History of the United States Merchant Marine

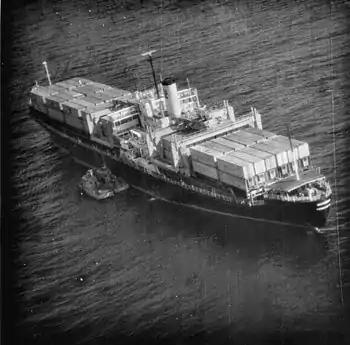
Aerial photograph during the boarding SS "Mayagüez", note Cambodian gunboats alongside the ship.

During the Vietnam War, ships crewed by civilian seamen carried 95 percent of the supplies used by our Armed Forces. Many of these ships sailed into combat zones under fire. In fact, the SS "Mayaguez" incident involved the capture of mariners from the American merchant ship SS Mayaguez. The crisis began on May 12, 1975, when Khmer Rouge naval forces operating former U.S. Navy "Swift Boats" seized the American container ship SS "Mayagüez" in recognized international sea lanes claimed as territorial waters by Cambodia and removed its crew for questioning. Surveillance by P-3 Orion aircraft indicated that the ship was then moved to and anchored at Koh Tang, an island approximately off the southern coast of Cambodia near that country's shared border with Vietnam. Tragically, the ship's crew whose seizure had prompted the US attack had been released in good health, unknown to the US Marines or the US command of the operation, before the Marines attacked. The incident marked the last official battle of the United States involvement in the Vietnam War.